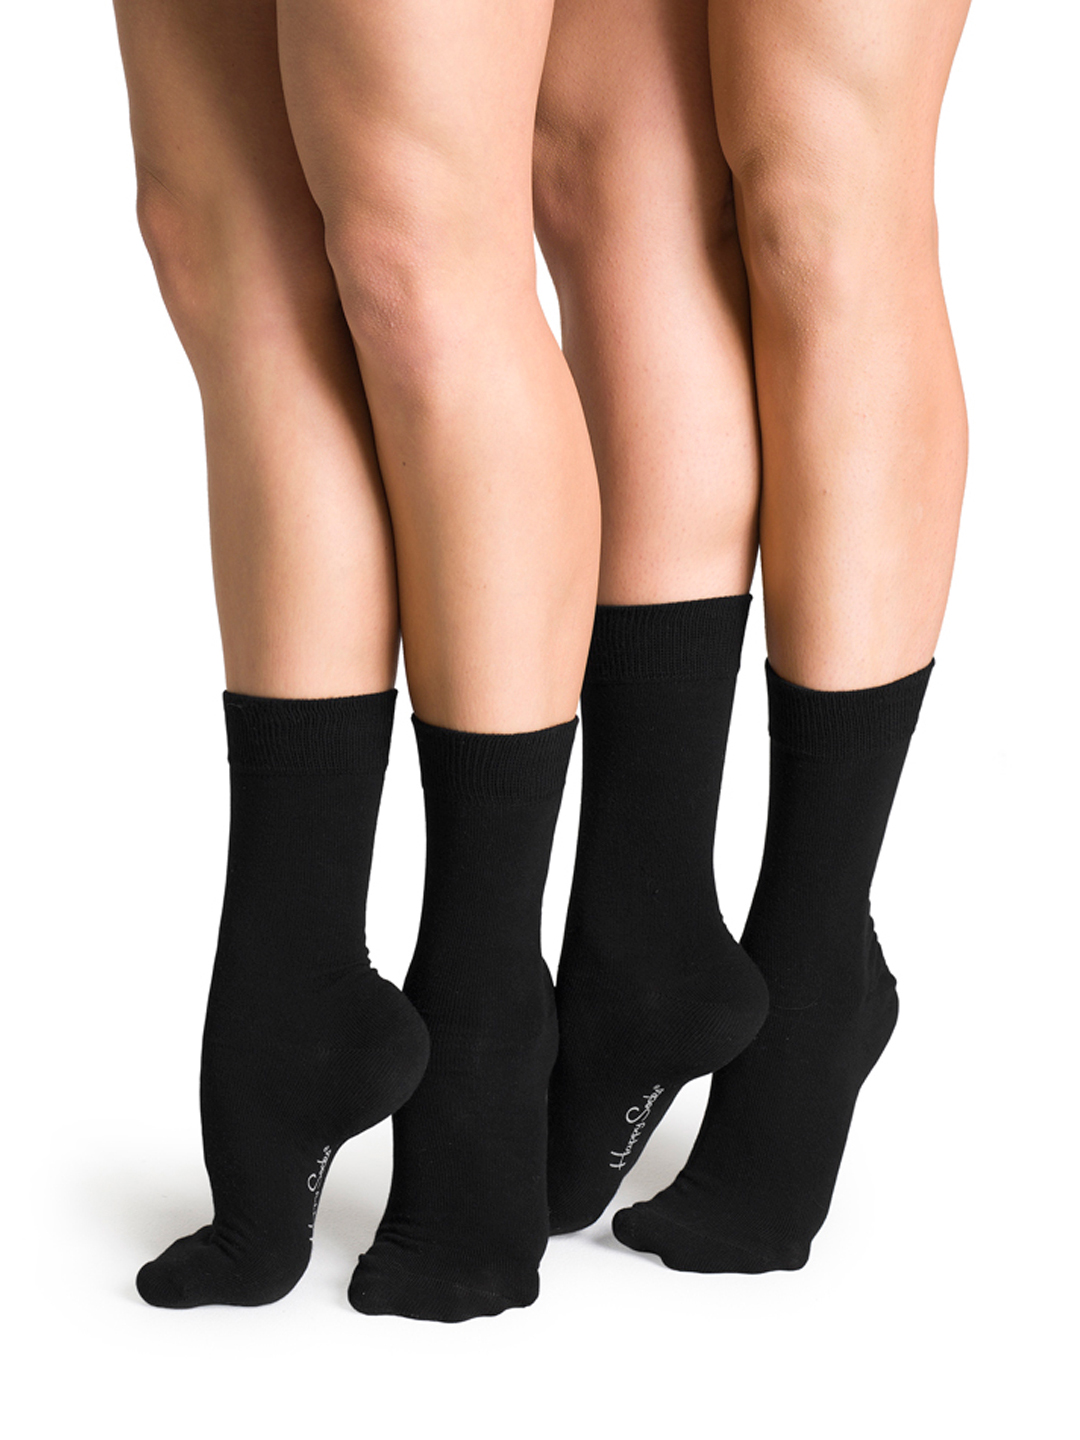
Happy Socks Unisex Black Pack of Two Socks
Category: Accessories / Socks / Socks
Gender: Unisex
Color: Black
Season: Summer 2016
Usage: Casual